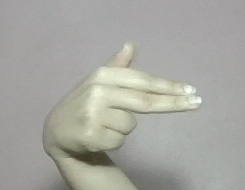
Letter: ghain